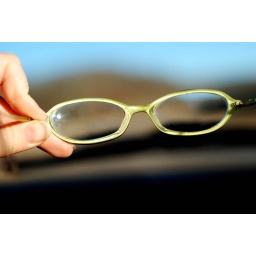
I should be wearing contacts right now. They are sitting in a box in my toiletry cabinet, unused. I should wear them.